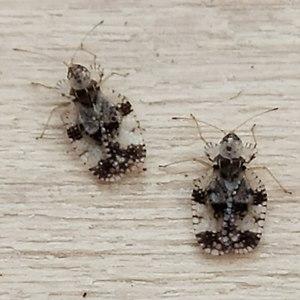
Tigres du poiriers trouvés sur un jeune poirier à Esvres-sur-Indre.
Le tigre du poirier, est une espèce d'insectes hémiptères de la famille des Tingidae, originaire de l'Ancien Monde. Ce petit insecte, à l'aspect d'une punaise aux ailes réticulées, est un ravageur des poiriers, mais aussi des cognassiers, des pommiers, des châtaigniers et de l'aubépine.